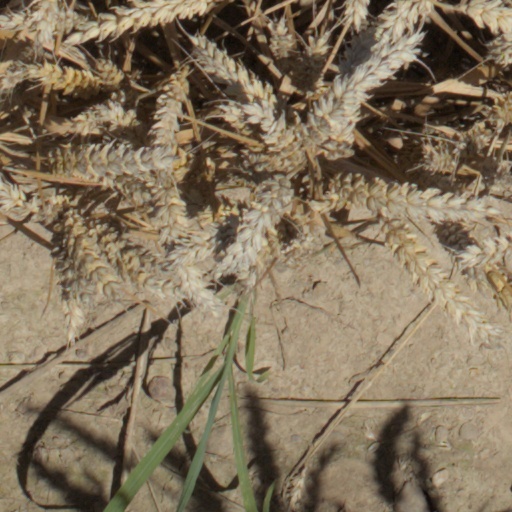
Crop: wheat